Justus

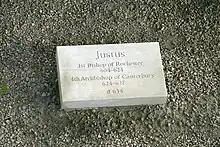
Modern gravestone marking the burial site of Justus in St Augustine's Abbey, Canterbury

Justus consecrated Paulinus as the first bishop of York, before the latter accompanied Æthelburg of Kent to Northumbria for her marriage to King Edwin of Northumbria. Bede records Justus as having died on 10 November, but does not give a year, although it is likely to have between 627 and 631. After his death, Justus was regarded as a saint, and was given a feast day on 10 November. The 9th-century Stowe Missal commemorates his feast day, along with Mellitus and Laurence. In the 1090s, his remains were translated, or ritually moved, to a shrine beside the high altar of St Augustine's Abbey in Canterbury. At about the same time, a "Life" was written about him by Goscelin, as well as a poem by Reginald of Canterbury. Other material from Thomas of Elmham, Gervase of Canterbury, and William of Malmesbury, later medieval chroniclers, adds little to Bede's account of Justus's life.